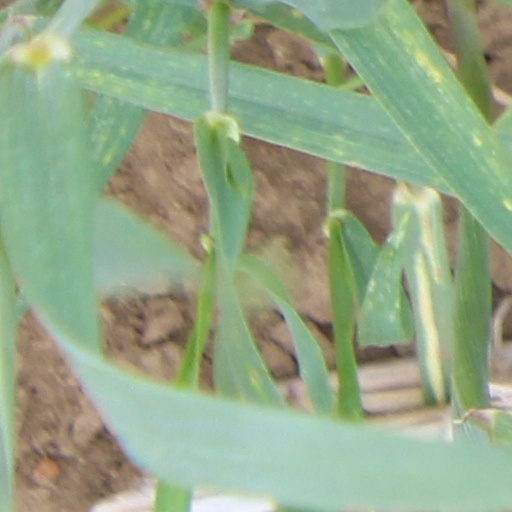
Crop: wheat